Orang Ulu

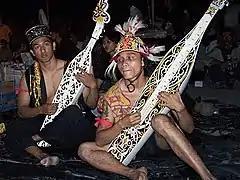
Two Dayak Orang Ulu men from Sarawak, Malaysia, playing the sapeh.

Orang Ulu ("people of the interior" in Malay) is an ethnic designation politically coined to group together roughly 27 very small but ethnically diverse tribal groups in northeastern Sarawak, Malaysia with populations ranging from less than 300 persons to over 25,000 persons. "Orang Ulu" is not a legal term, and no such racial group exists or is listed in the Malaysian Constitution. The term was popularised by the Orang Ulu National Association (OUNA), which was formed in 1969. Orang Ulu is totalling 180 000 people which is 6.2% from 2.8millions of Sarawak people.